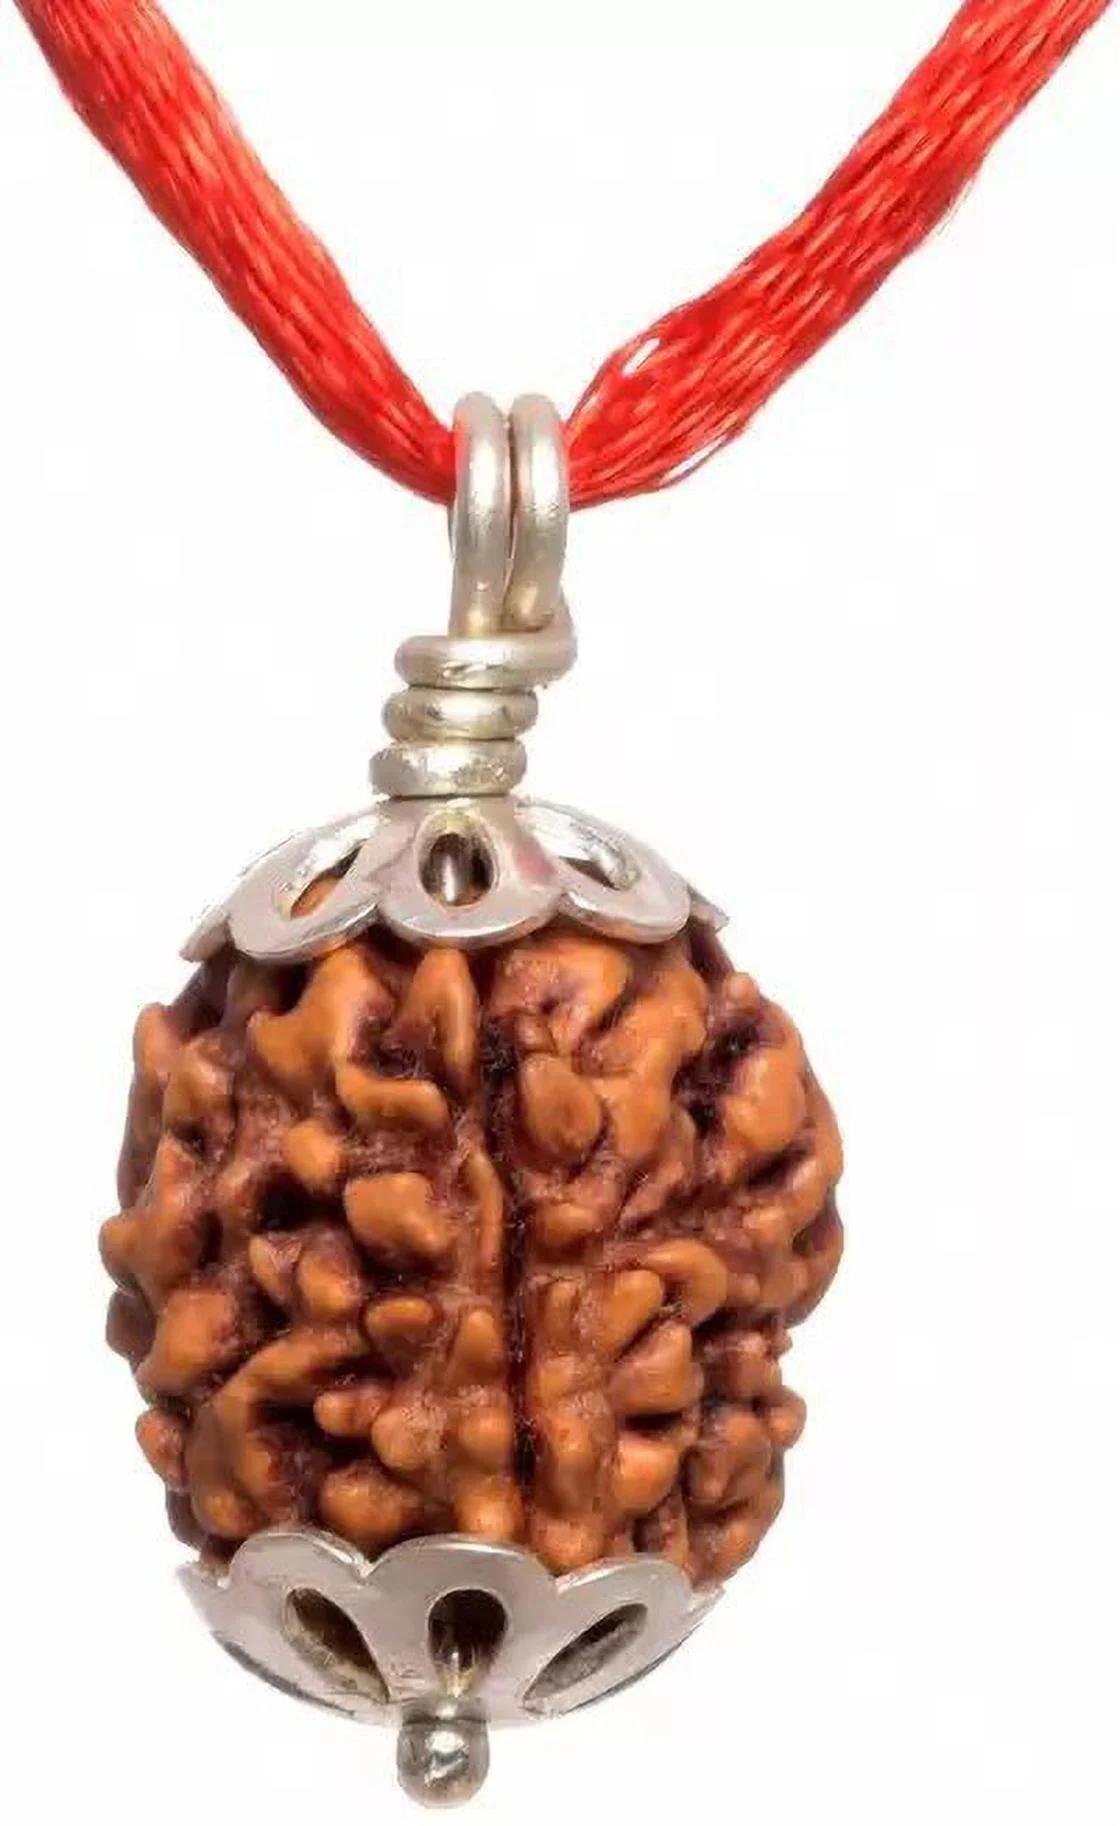
Chopra Gems Wood 3 Mukhi Rudraksha Brown (Men and Women)
Type: Necklaces & Pendants
Brand: Chopra Gems & Jewellery
Price: Rs. 498
 The three faced 3 mukhi rudraksha is worn to help in enhance vigour, stamina and courage. Depression, negative and guilty feelings, inferiority complexes can be reduced by helping of wearing three faced 3 mukhirudraksha. It also help to provides physical strength.
Features: 3 mukhi rudraksha,Collection ethnic,Occasion everyday
Included: 1 3 Mukhi Rudraksha